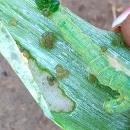
Crop: Onion
Condition: caterpillar-p